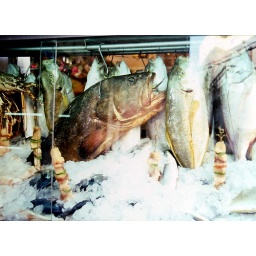
Fish in the window of a market in Naxos.